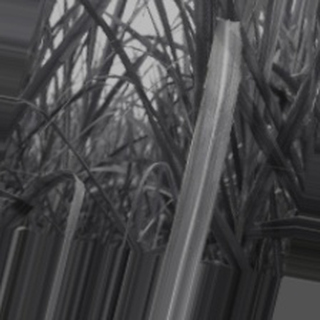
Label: sugarcane_bacterial_blight